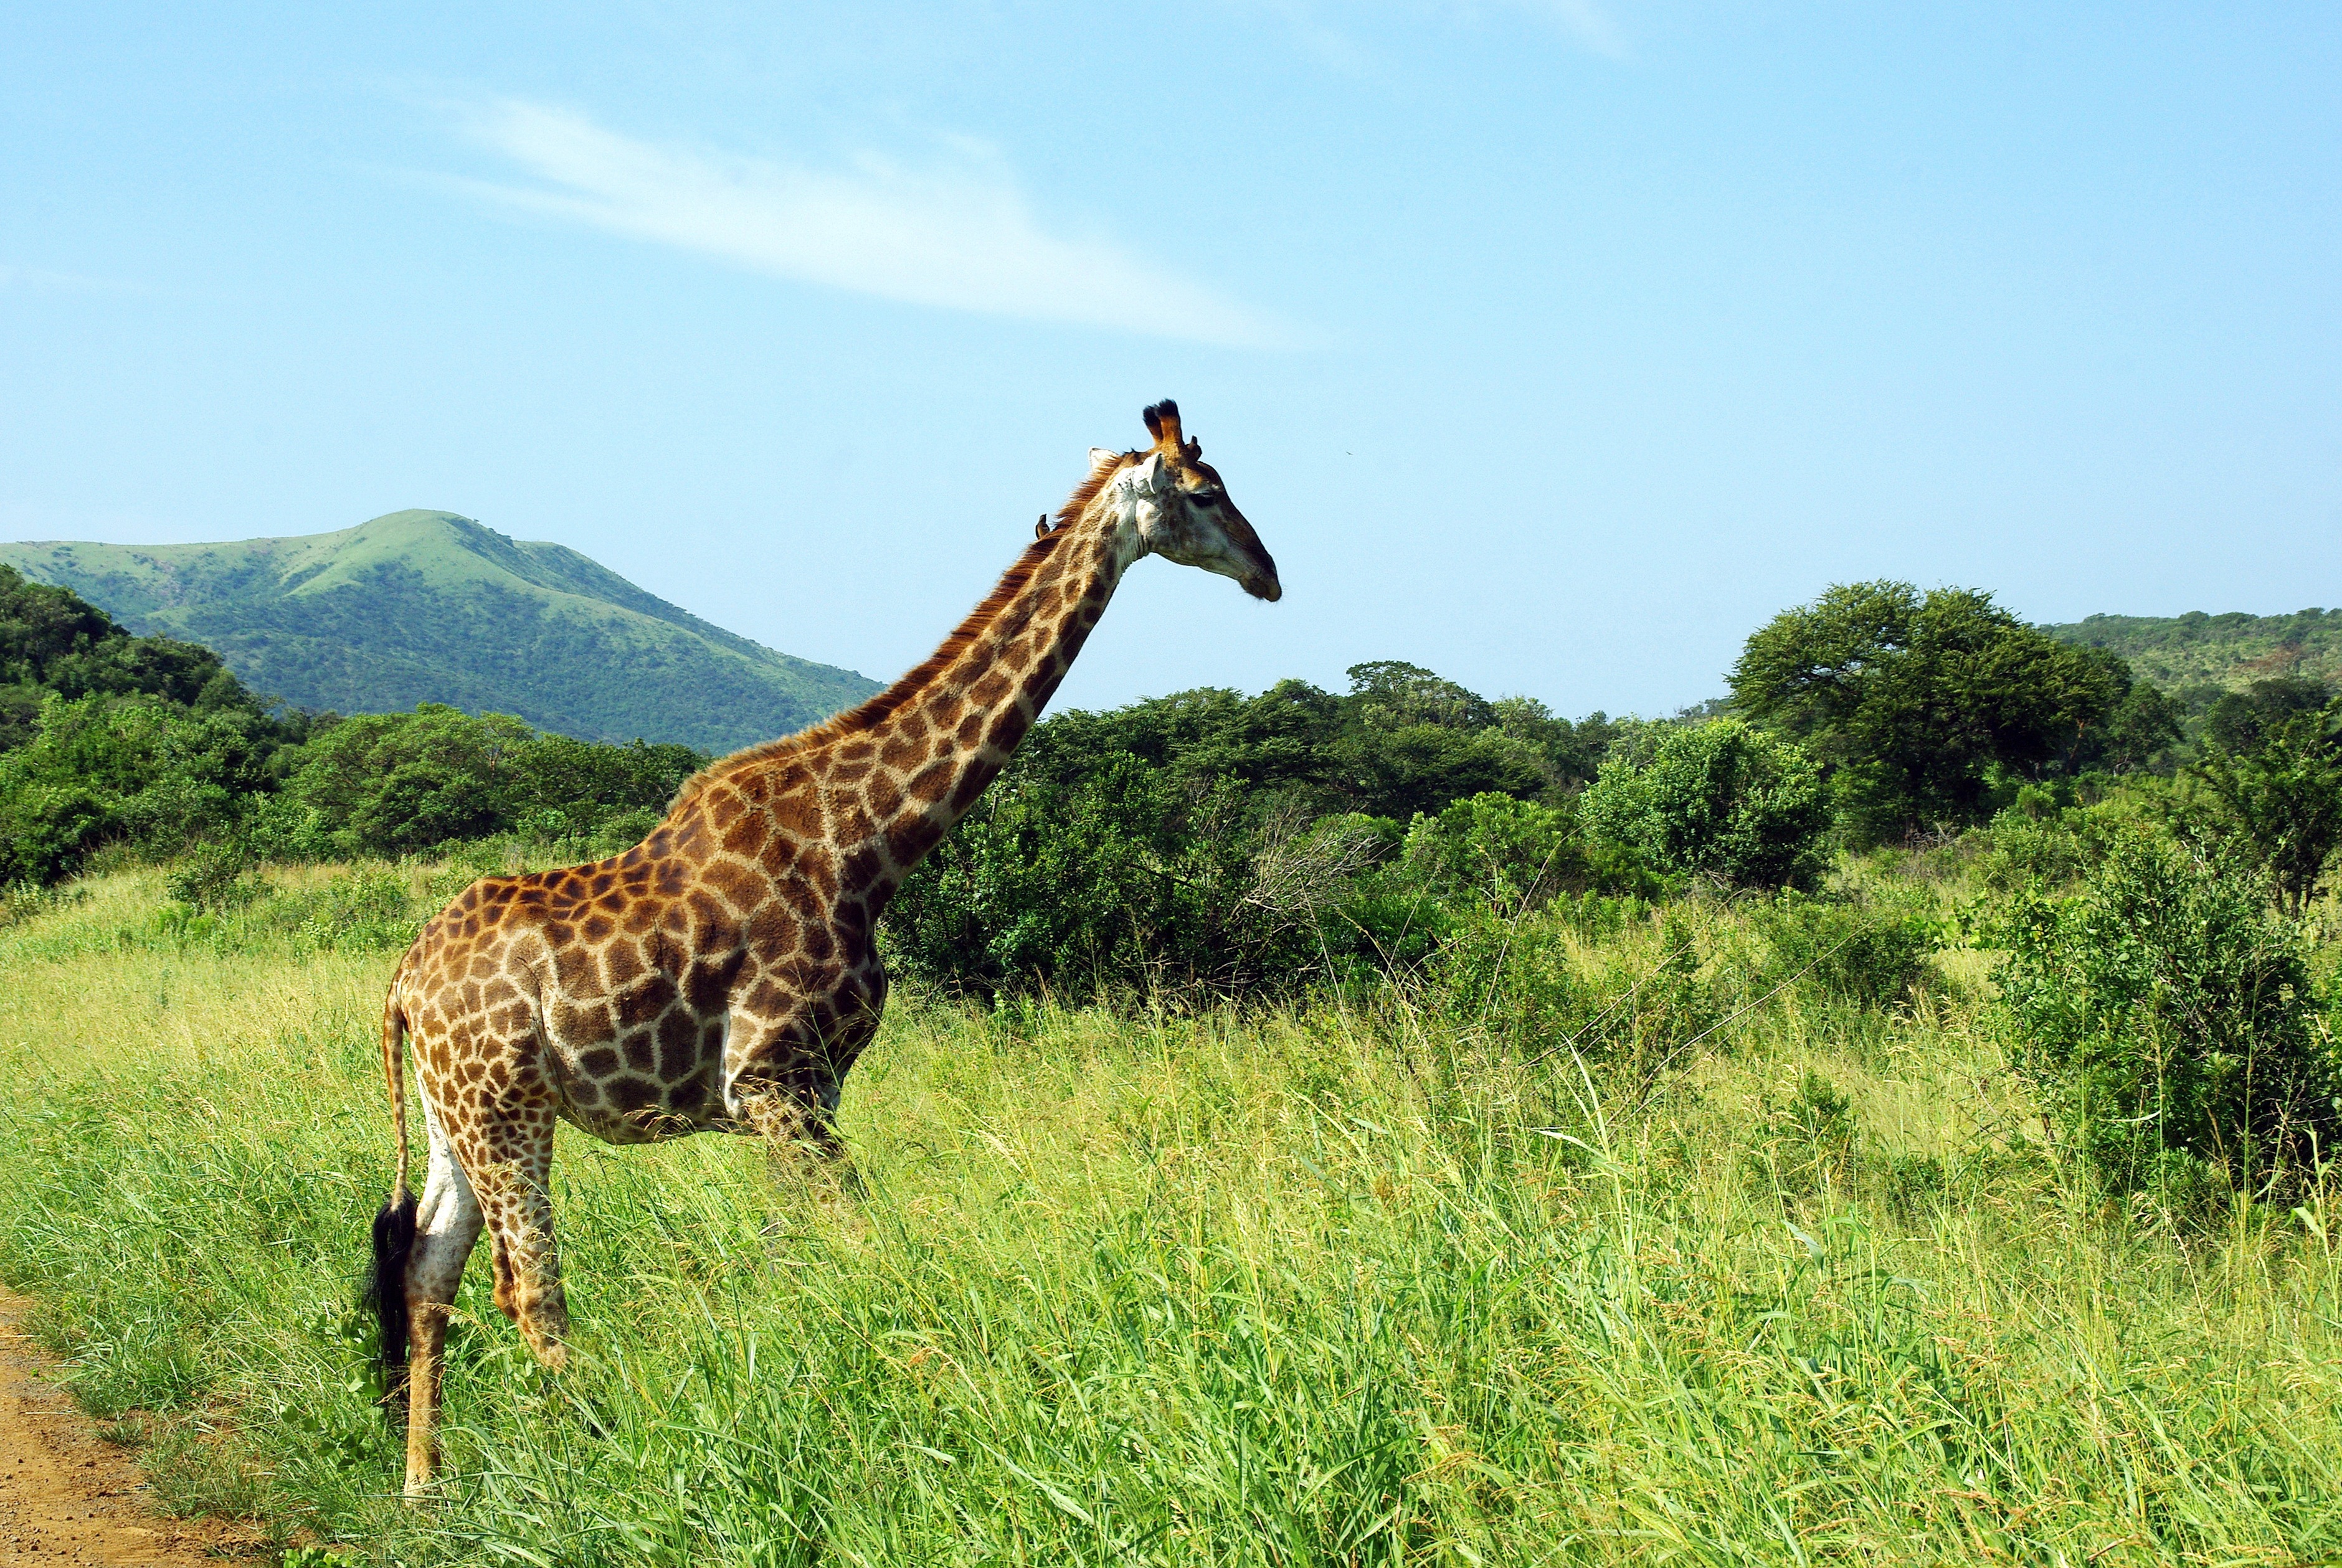
prairie, adventure, wildlife, park, mammal, fauna, savanna, plain, giraffe, savannah, grassland, safari, ecosystem, south africa, giraffidae, huluwe